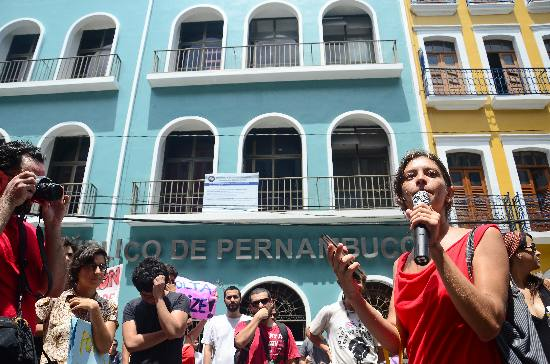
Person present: Yes